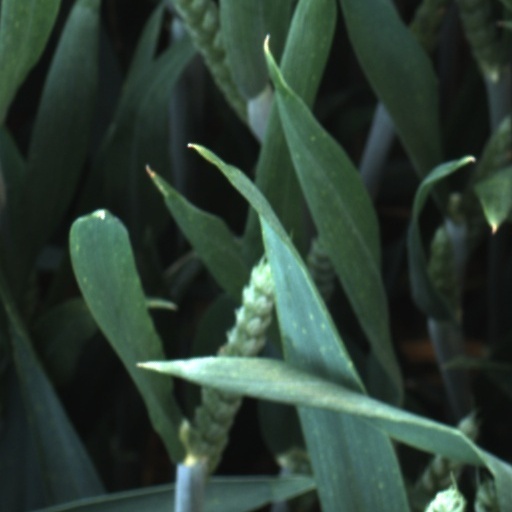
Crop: wheat